Slavic Native Faith

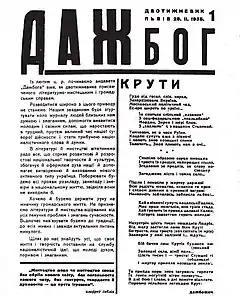
First page of the Ukrainian magazine "Dazhboh" (February 28, 1935)

Many within the movement regard the "Book of Veles" as a holy text, and as a genuine historical document. Some Rodnovers take their cosmology, ethical system, and ritual practices from the "Book". The fact that many scholars outspokenly reject the "Book" as a modern, twentieth-century composition has added to the allure that the text has for many Rodnovers. According to them, such criticism is an attempt to "suppress knowledge" carried forward either by Soviet-style scientism or by "Judaic cosmopolitan" forces. Other modern literary works that have influenced the movement, albeit on a smaller scale, include "The Songs of the Bird Gamayon", "Koliada's Book of Stars", "The Song of the Victory on Jewish Khazaria by Svyatoslav the Brave" or "The Rigveda of Kiev".